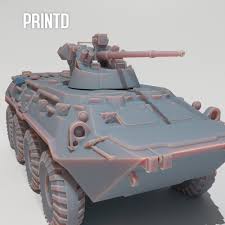
Label: BTR